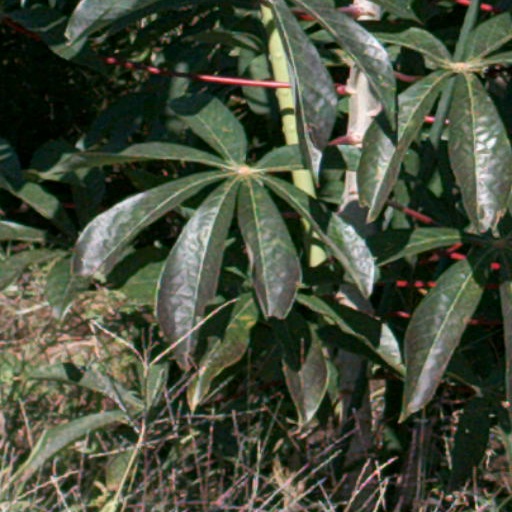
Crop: cassava